Refik Osman Top

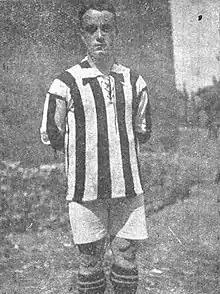

Refik Osman Top (born Refik Osman; 1 January 1897 – 26 April 1957), known by his nickname Şiir –literally meaning "the Poem"–, was a Turkish footballer, referee, coach and sports columnist. Top was one of the most decorated players in the early decades of Turkish football, winning the Istanbul Football League both as a player and manager. He was also the first footballer to play for the Big Three clubs of Turkey.